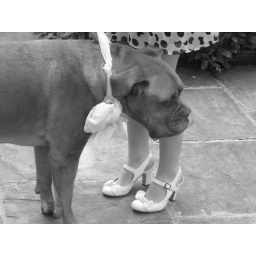
walking the dog in heels